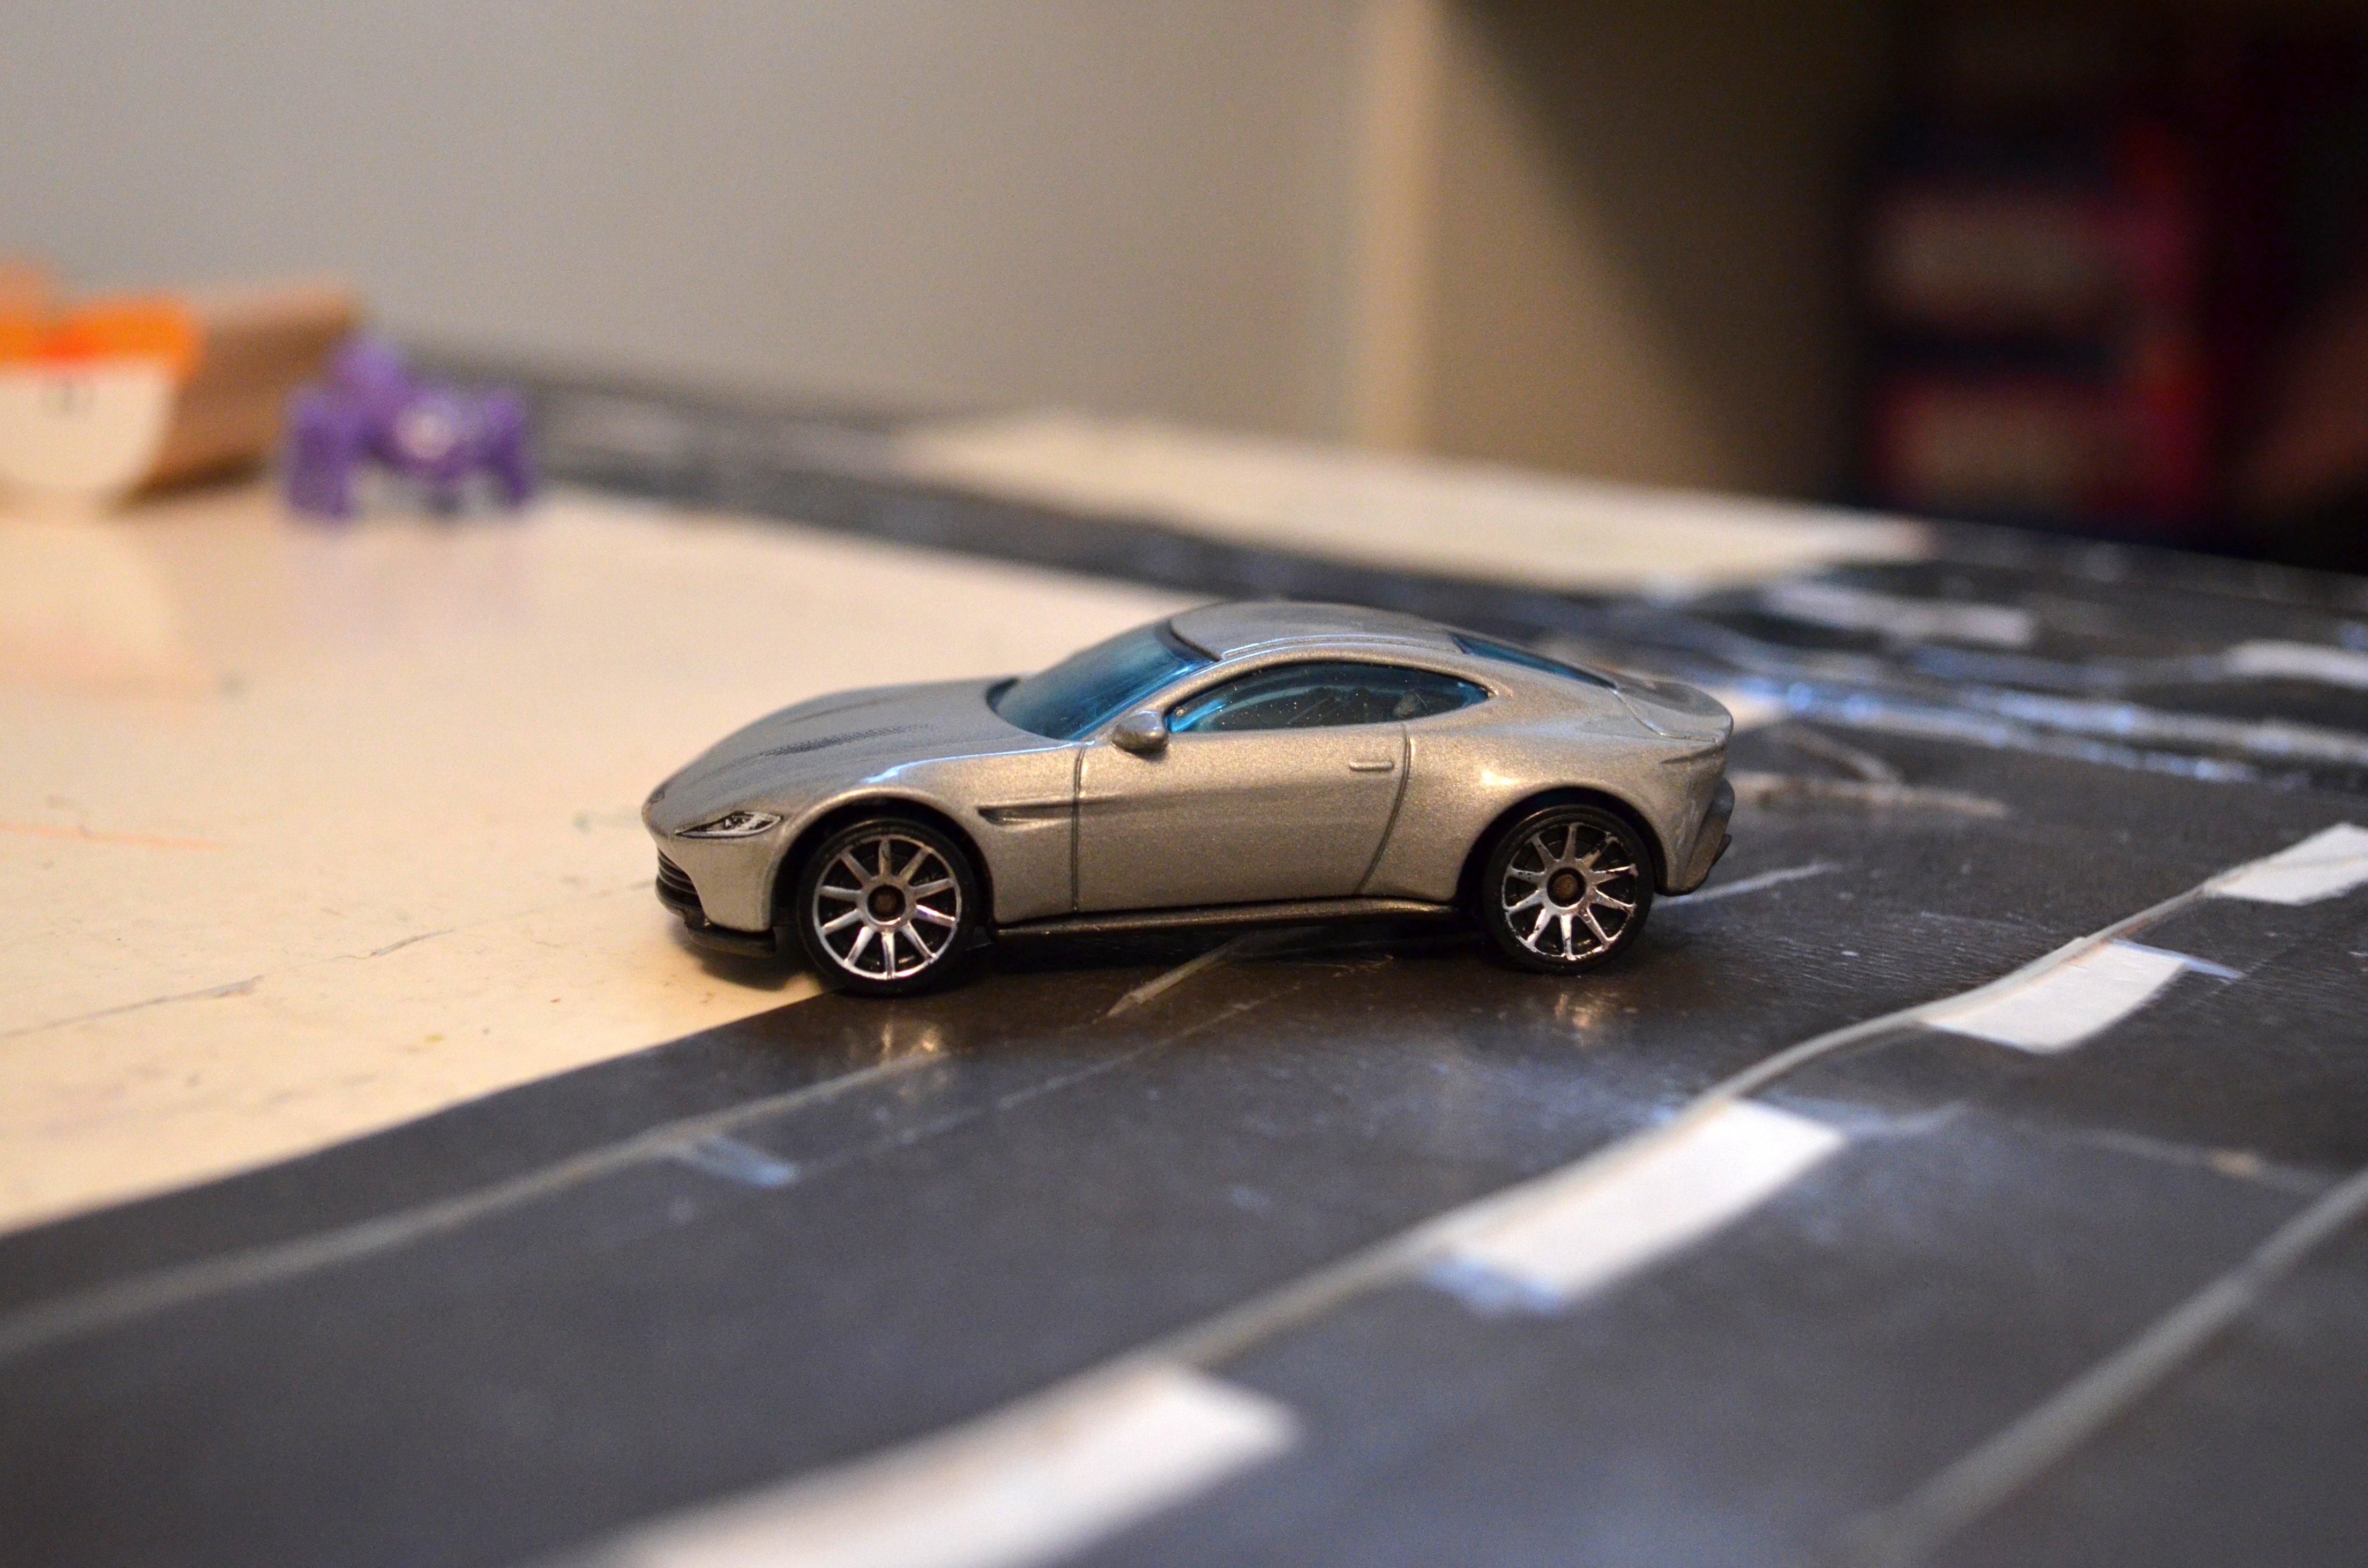
table, road, car, wheel, driving, vehicle, collection, small, toy, sports car, aston martin, supercar, toy car, model car, mattel, land vehicle, hot wheels, scale model, automobile make, automotive design, luxury vehicle